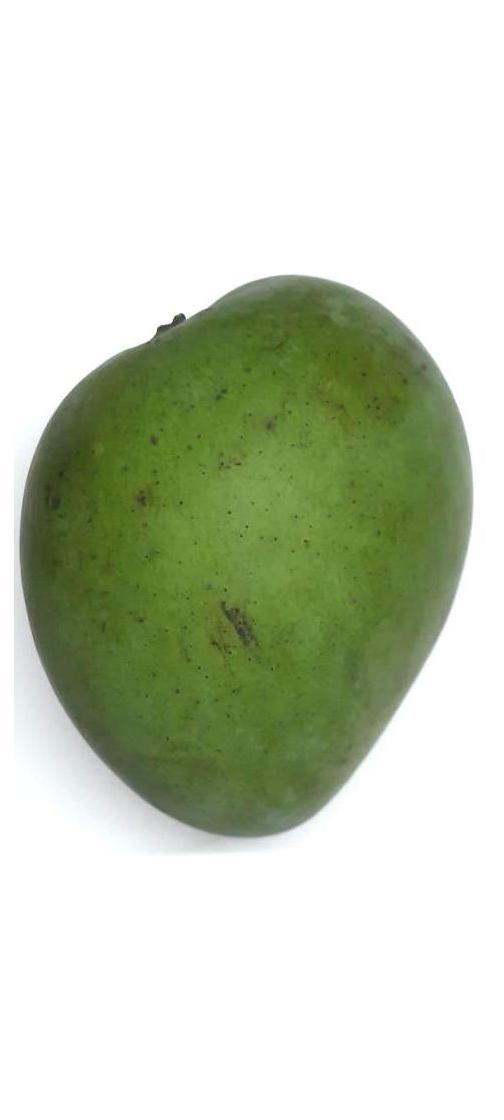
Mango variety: Harivanga